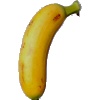
Label: banana_lady_finger